Languages of Syria

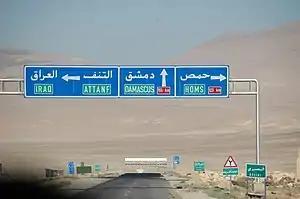
Road sign in Syria in Arabic and English

Arabic is the official language of Syria and is the most widely spoken language in the country. Several Arabic dialects are used in everyday life, most notably Levantine in the west and Mesopotamian in the northeast. According to "The Encyclopedia of Arabic Language and Linguistics", in addition to Arabic, the following languages are spoken in the country, in order of the number of speakers: Kurdish, Turkish, Neo-Aramaic, Circassian, Chechen, Armenian, and Greek, none of which are official.